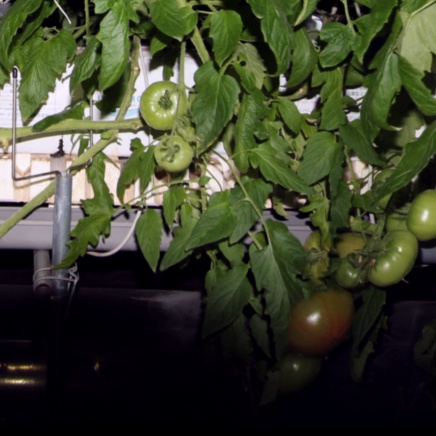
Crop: tomato